Harry Reeve

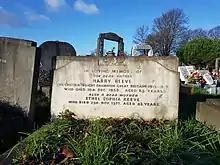
Reeve's grave in the East London Cemetery

Reeve married Ethel Sophia Stone in 1912, eventually having twelve children. He died on 10 December 1958.